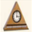
Label: clock